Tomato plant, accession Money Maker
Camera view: vertical (180 deg); turntable rotation: 270 degrees
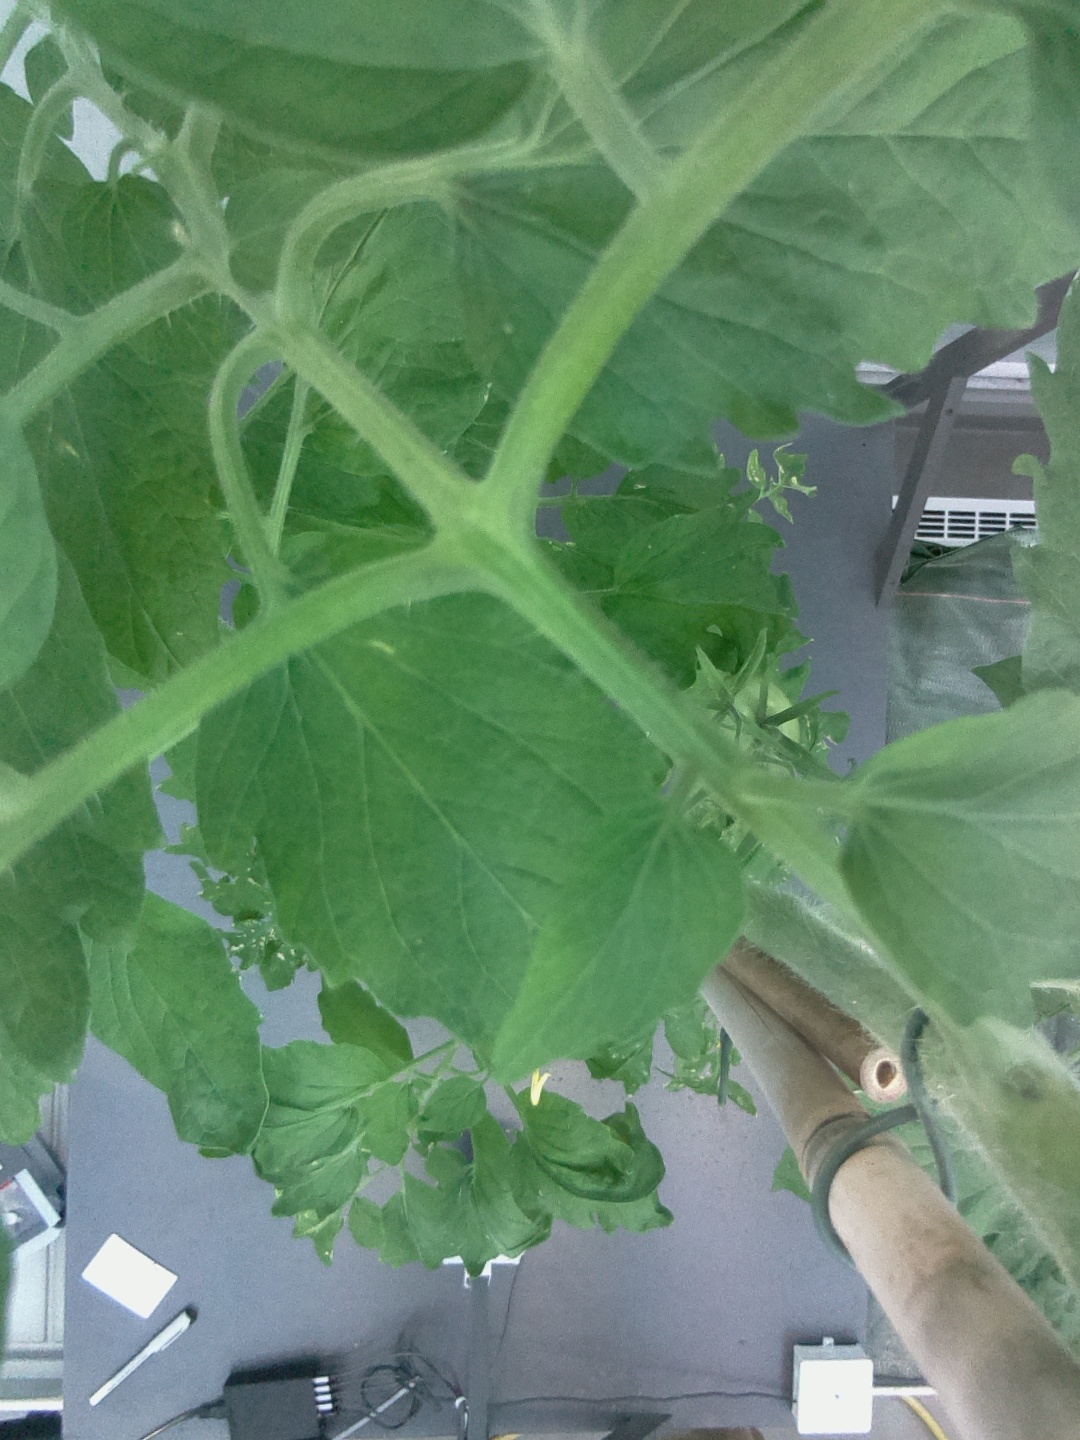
BBCH growth stage 72: 20%-30% of final fruit size